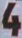
Number: 4